Atlanta Dream

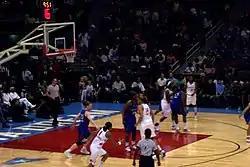
Dream game in 2008

On October 16, 2007, it was reported that Ron Terwilliger, an Atlanta businessman and CEO of a national real estate company would be the future owner of an Atlanta franchise. The next day, at a news conference at Atlanta's Centennial Olympic Park, WNBA president Donna Orender announced that Atlanta would officially be granted a WNBA expansion franchise.